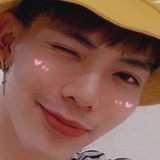
ca sĩ Erik